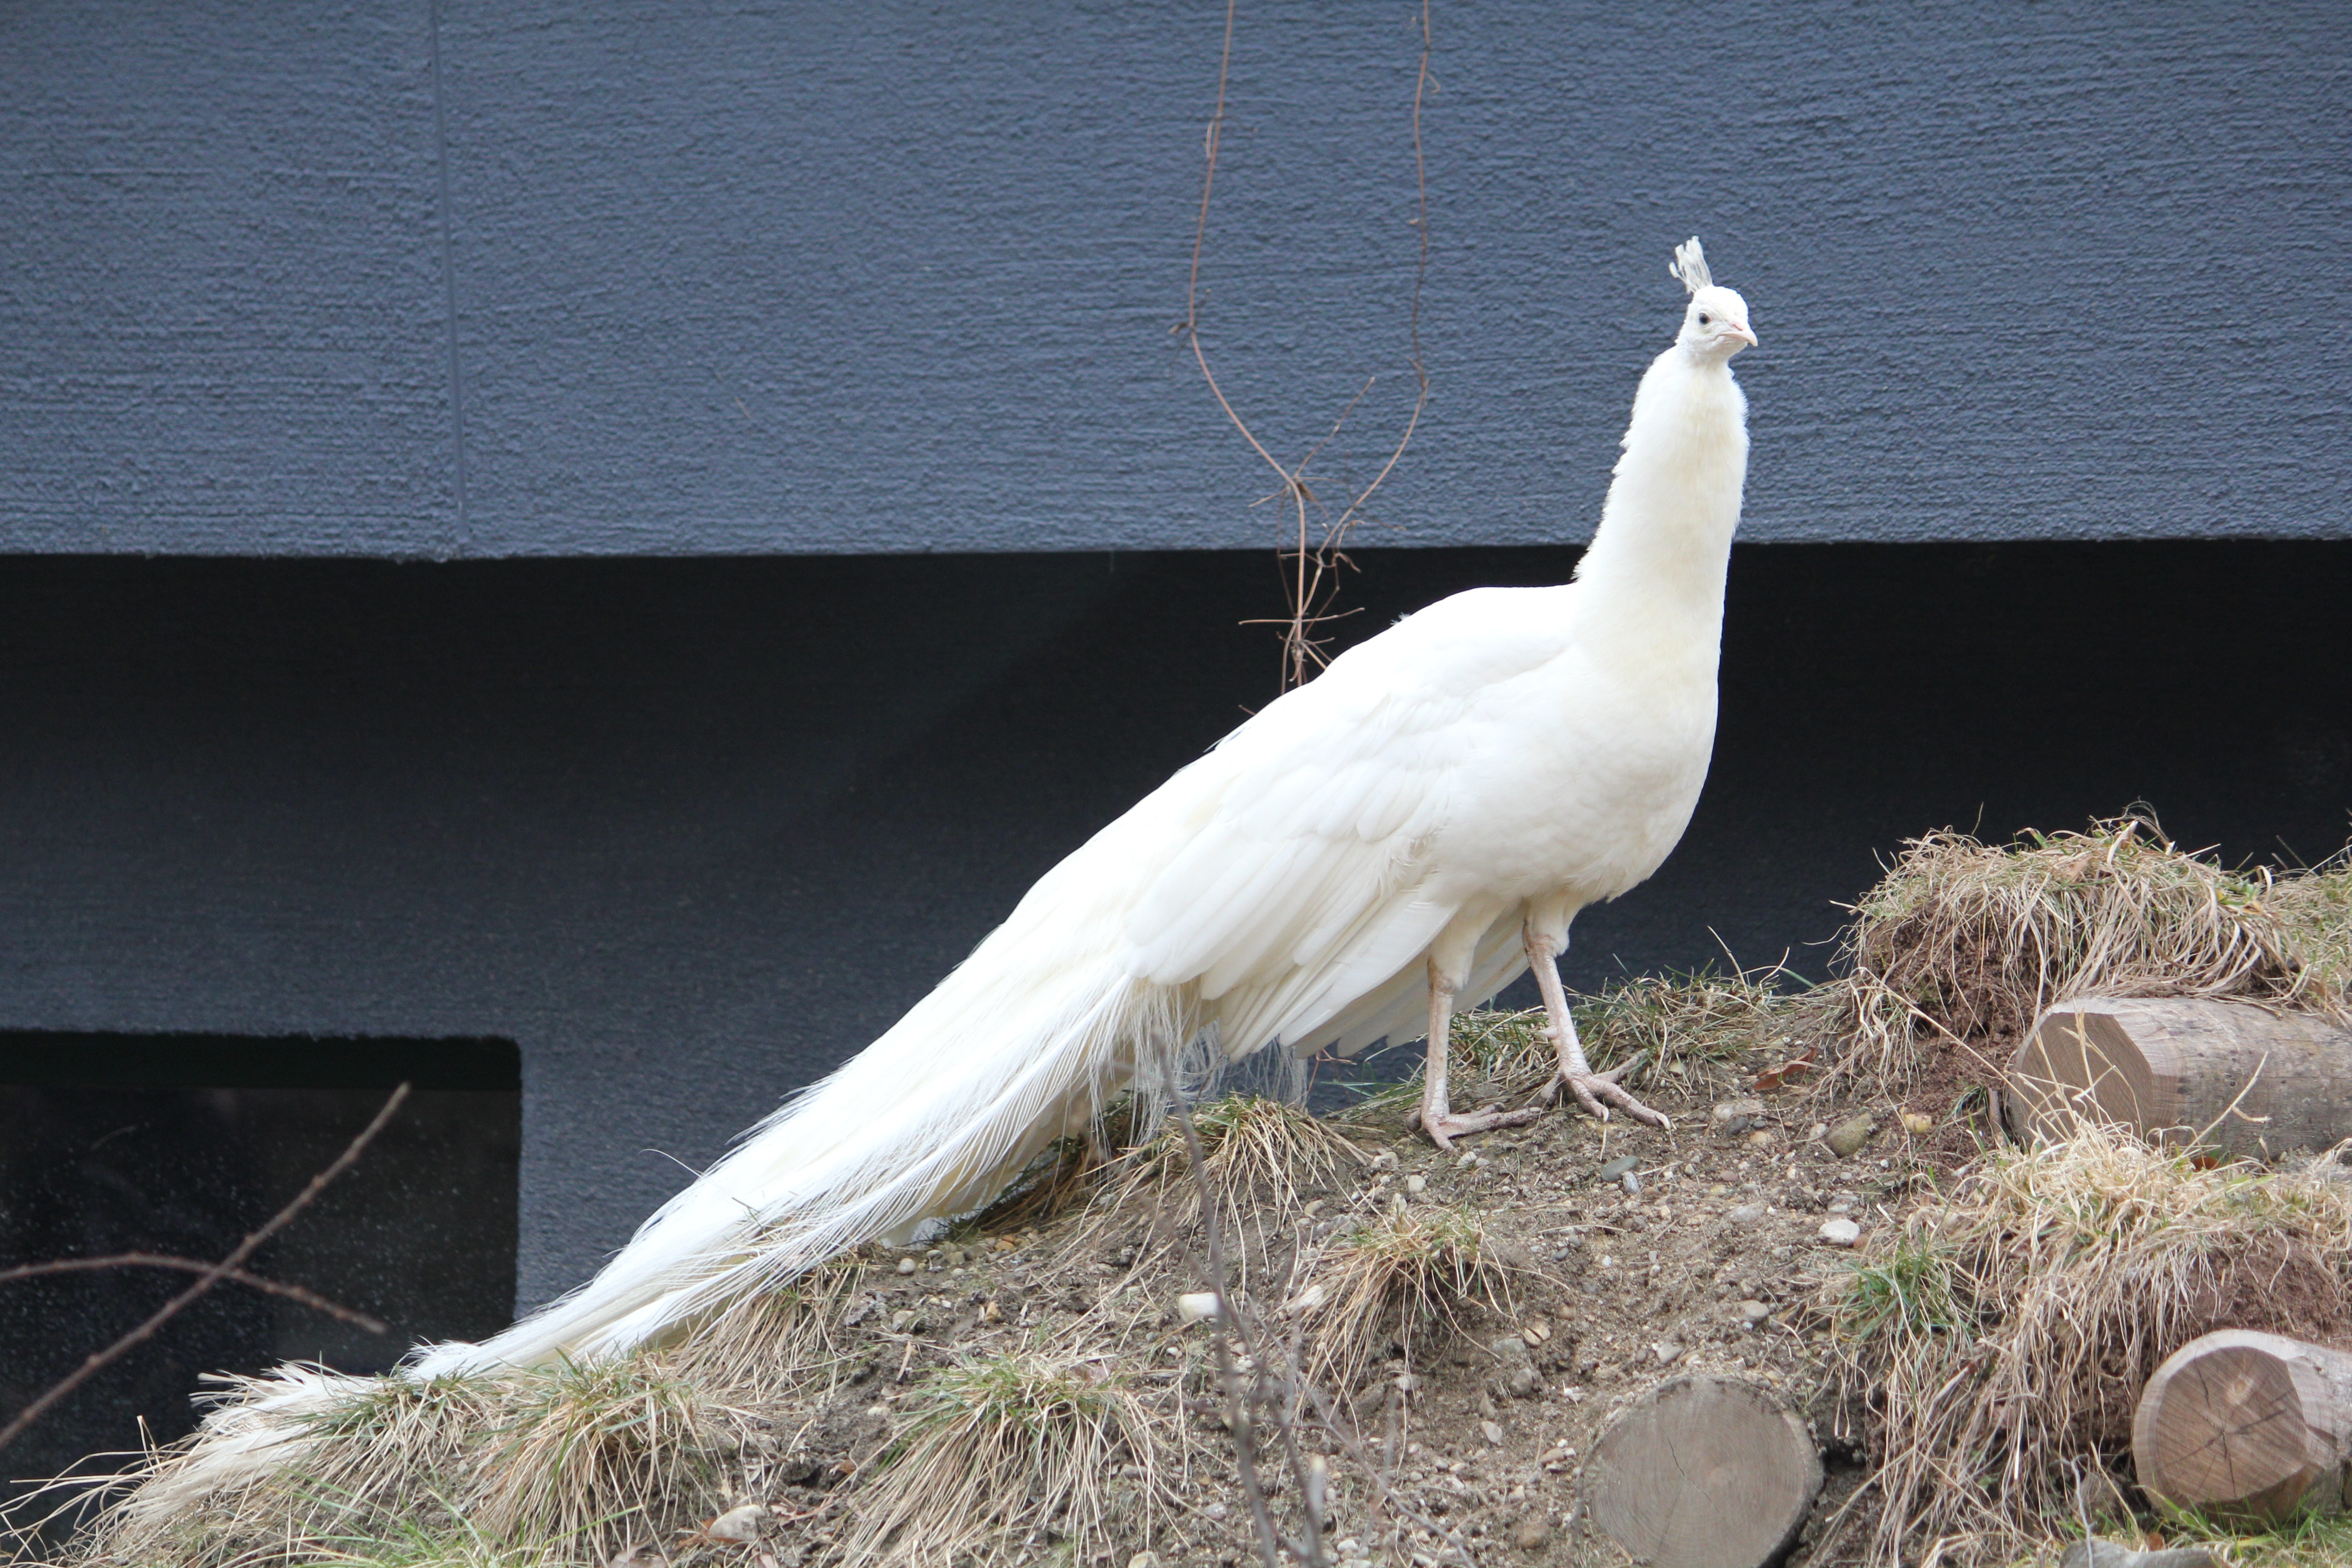
bird, wing, white, animal, zoo, beak, fauna, peacock, vertebrate, egret, heron, water bird